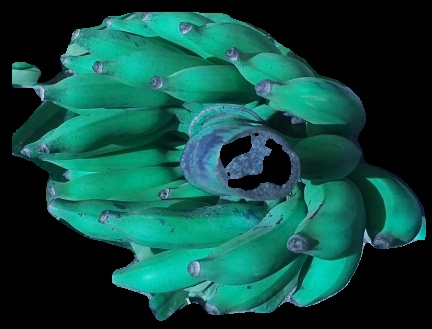
Variety: elakki-bale
Grade: grade3